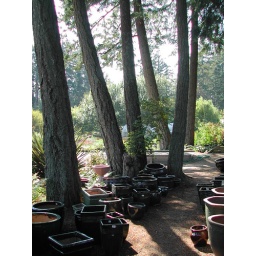
flower pots under trees